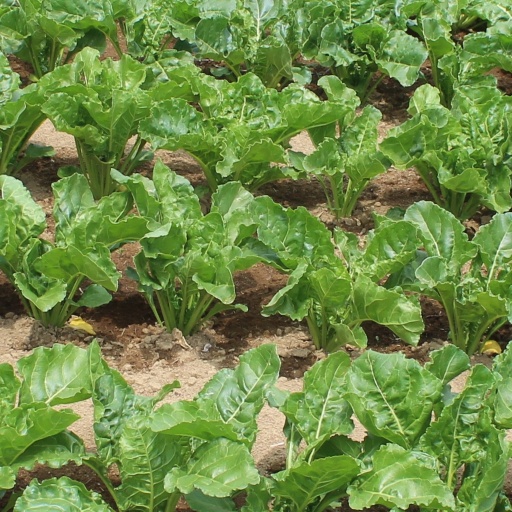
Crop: sugar beet